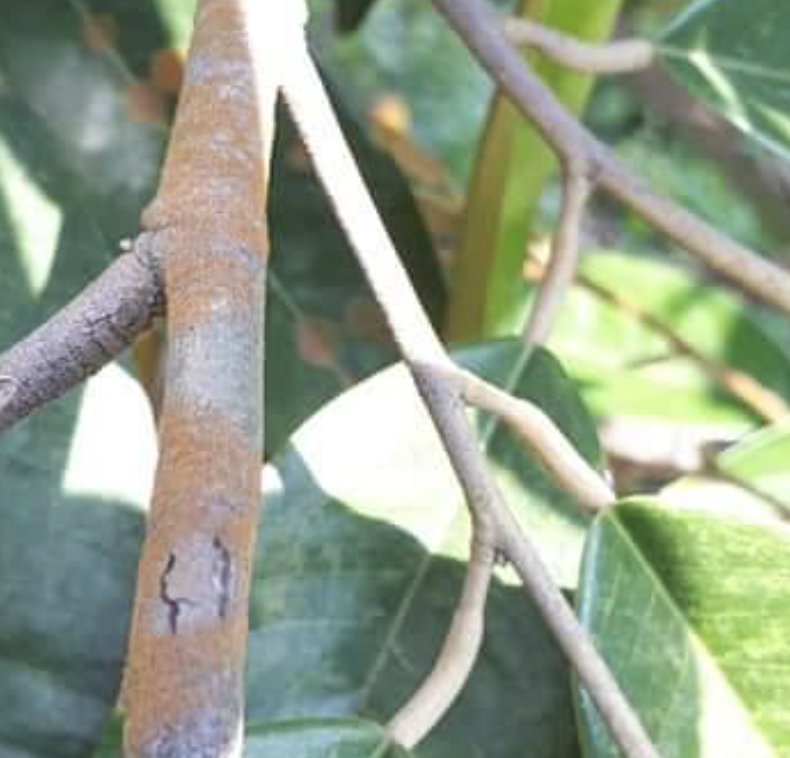
Label: pink_disease